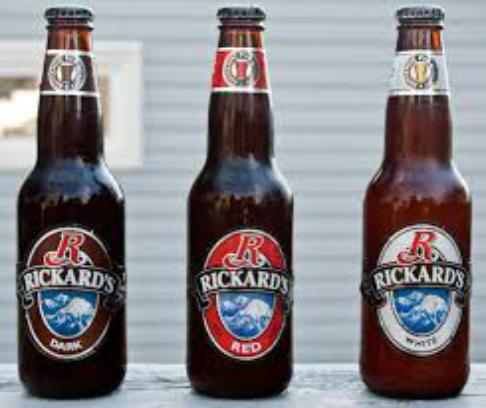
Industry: Food